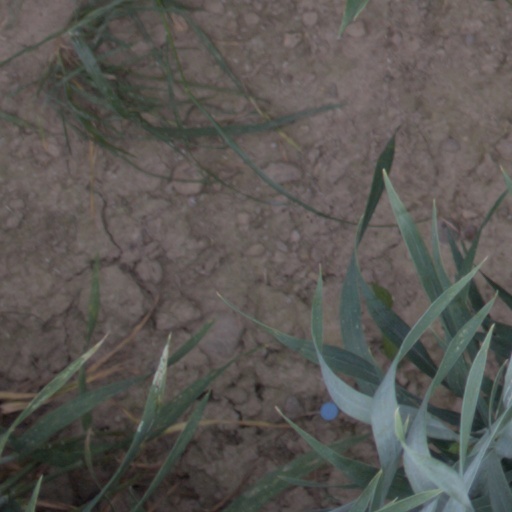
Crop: wheat